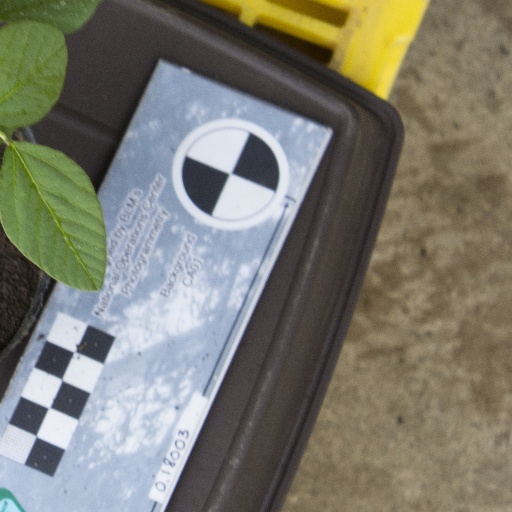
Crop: soybean